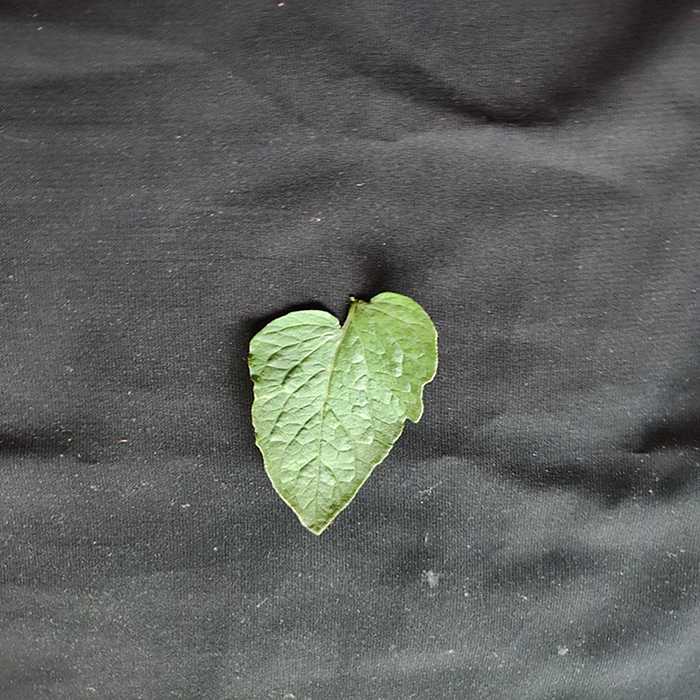
Plant: Tomato
Label: Tomato Fresh leaf